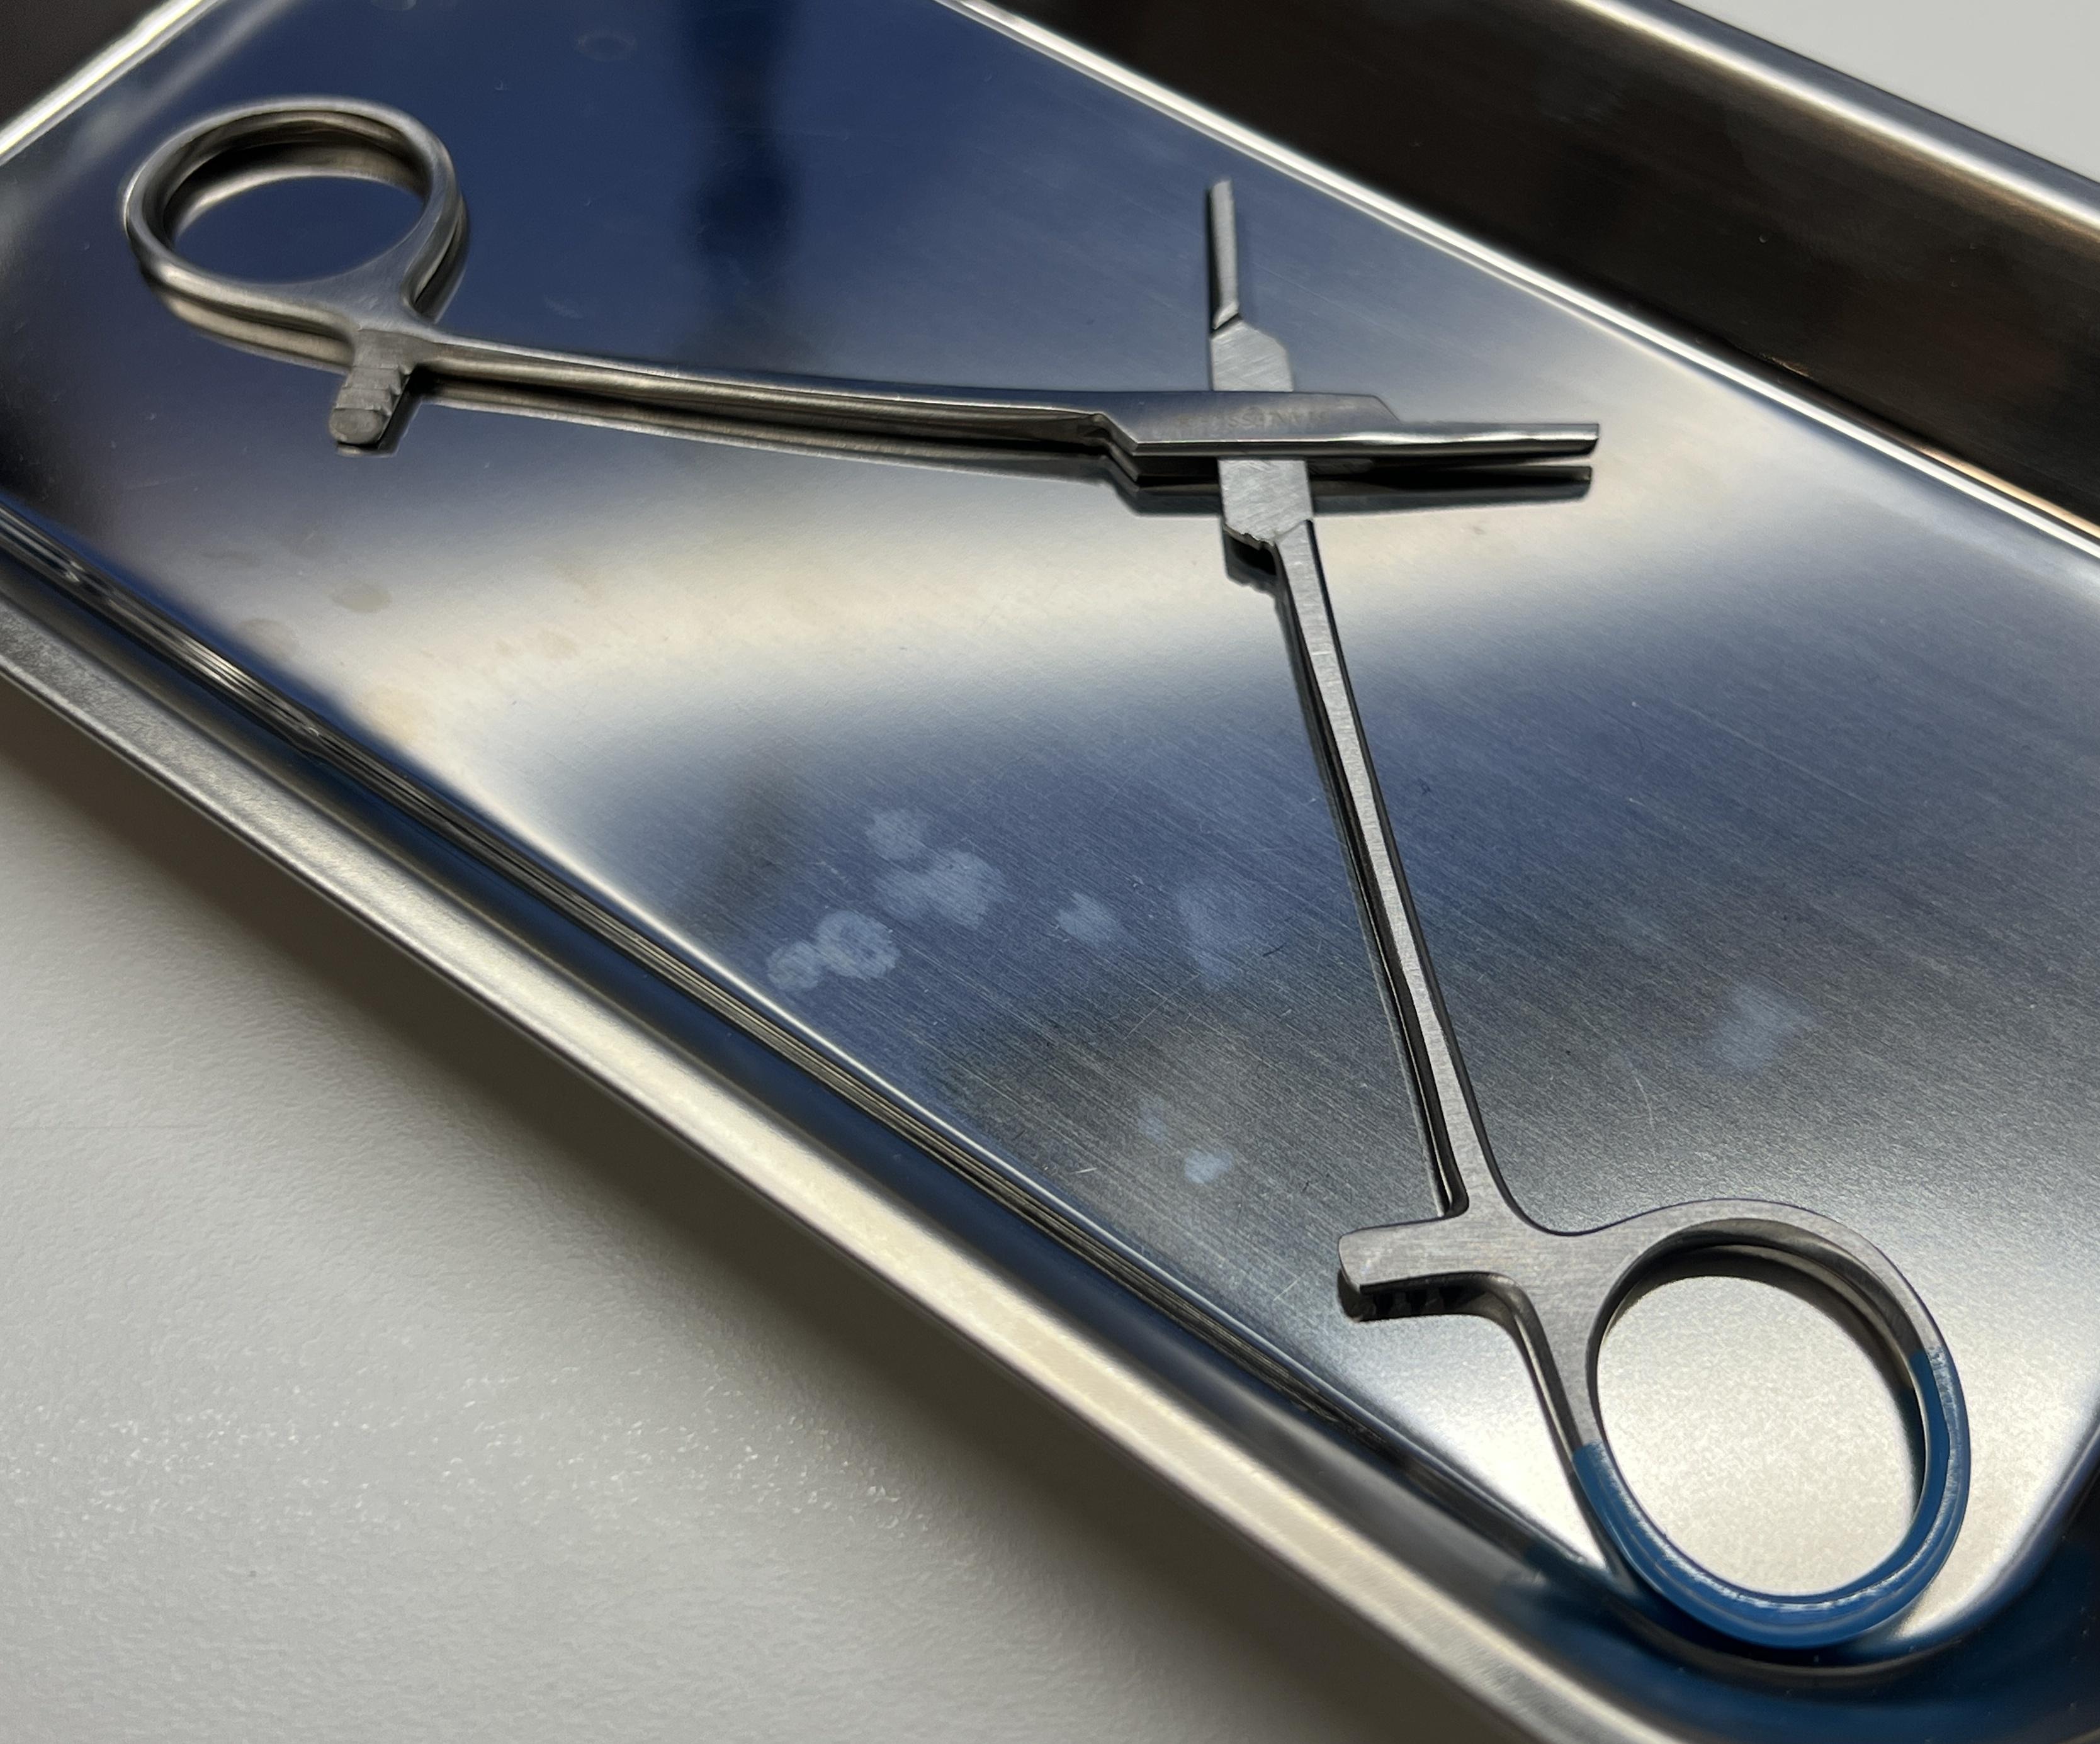
Hinged instrument state: open